Greg Lindquist

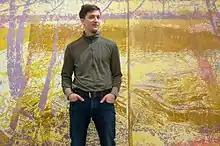
Lindquist in his studio with Duke Energy's Dan River I (both 2014) and Duke Energy's Dan River II, 2017

Greg Lindquist (born May 9, 1979) is an American artist, painter and sculptor based in New York City.